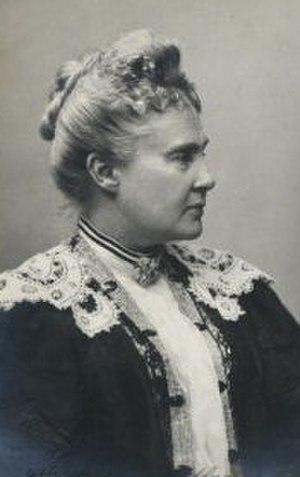
Marie-Thérèse d'Autriche, née à Vienne le 15 juillet 1845 et décédée à Tübingen le 8 octobre 1927, est une archiduchesse d'Autriche. Elle est l'enfant aîné de l'archiduc Albert de Teschen et de la princesse Hildegarde de Bavière.